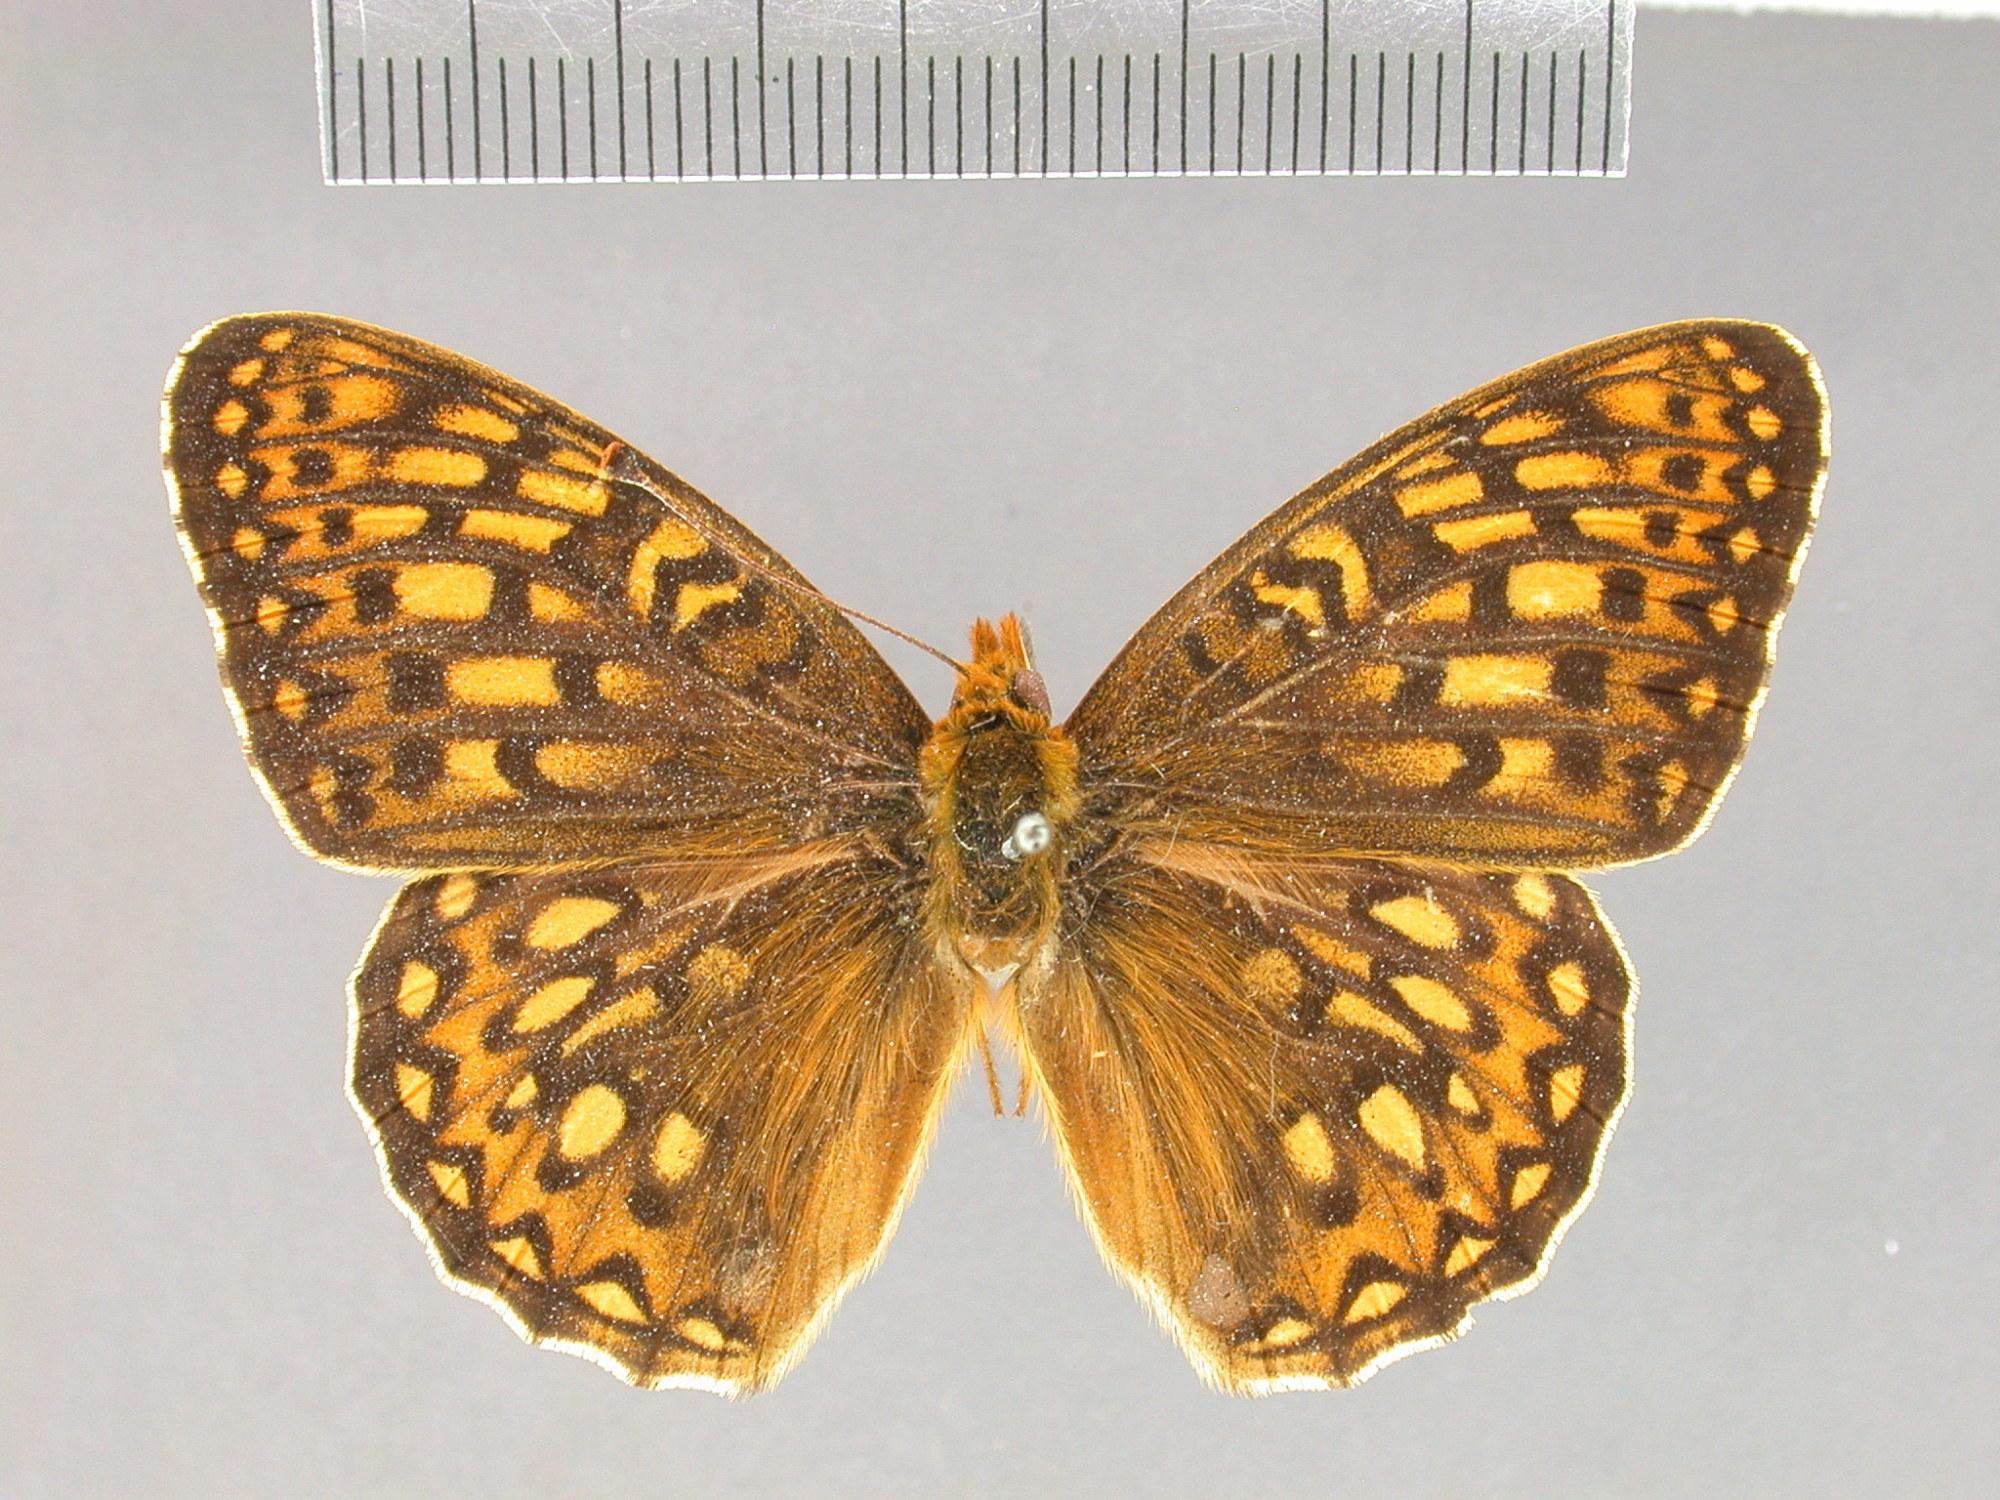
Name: Argynnis callipe
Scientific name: Argynnis callipe Boisduval, 1852
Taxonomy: Animalia, Arthropoda, Insecta, Lepidoptera, Nymphalidae, Nymphalinae
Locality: [Not Stated], California, United States